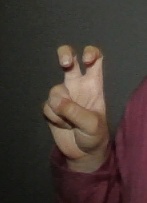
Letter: toot